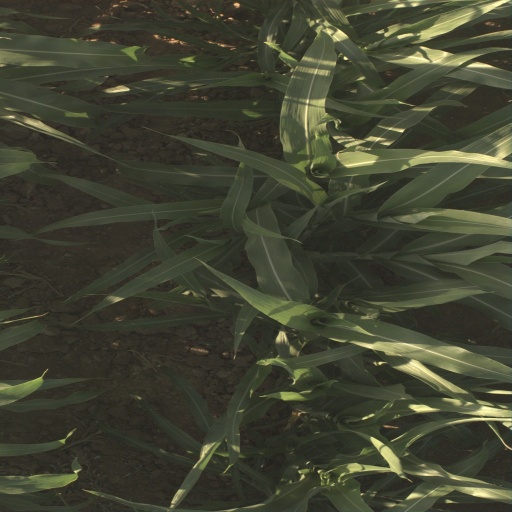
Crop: sorghum